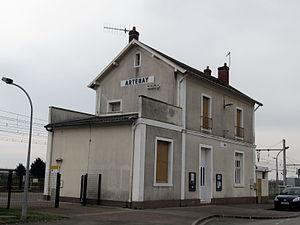
La liste des gares du Loiret présente les gares ferroviaires du département français du Loiret.
La gare d'Artenay est une halte ferroviaire française de la ligne de Paris-Austerlitz à Bordeaux-Saint-Jean, située sur le territoire de la commune d'Artenay, dans le département du Loiret, en région Centre-Val de Loire.